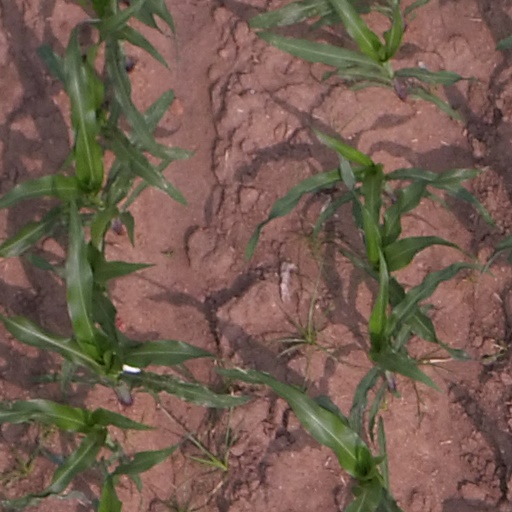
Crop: maize; corn